Illinois and Michigan Canal

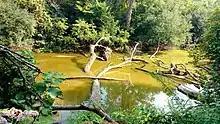
Illinois and Michigan Canal west of Willow Springs, where the unused canal is clogged with fallen trees

The actual origin site of the Illinois and Michigan Canal has been converted into a nature park that integrates history, ecology and art to communicate the Canal's importance in the development of Chicago. In 2003 the Chicago Park District, in cooperation with the I & M Canal Association, hired Conservation Design Forum to develop plans to convert the brownfield site into a landscape that provided for passive recreational uses in a landscape setting with native plant species. Interpretive panels built into a wall along a bike trail were designed by local high school art students. The plans also called on landscape stabilization techniques to repair a significantly degraded shoreline (water levels can fluctuate as much as 5 feet).